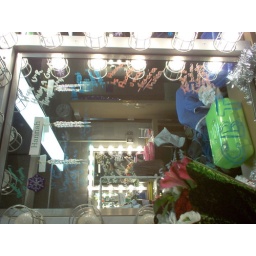
My mirror in my dressing room. People signed it, and my beautiful green make-up box.